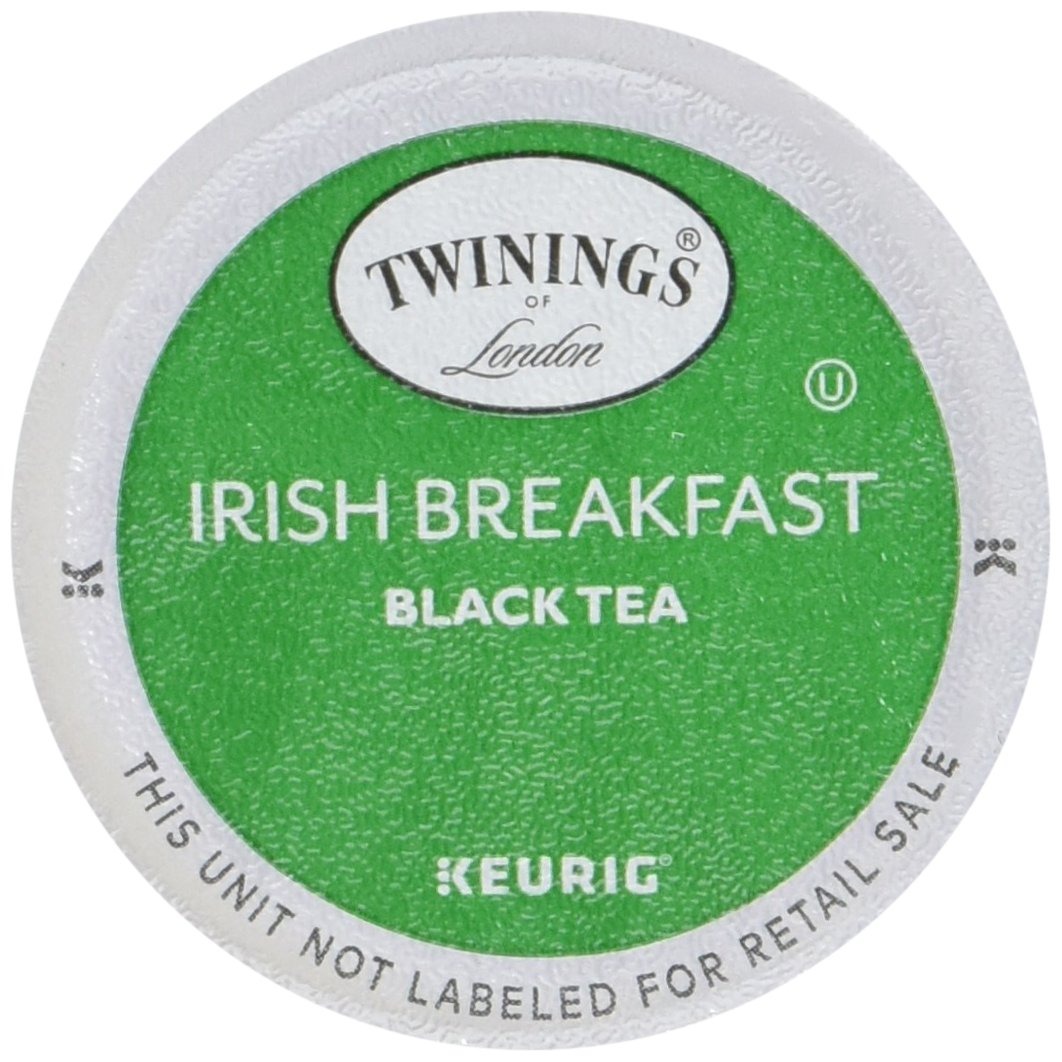
Item Name: Twinings Irish Breakfast Tea Keurig K-Cups, 12 Count
Value: 12.0
Unit: Count

Price: 14.79